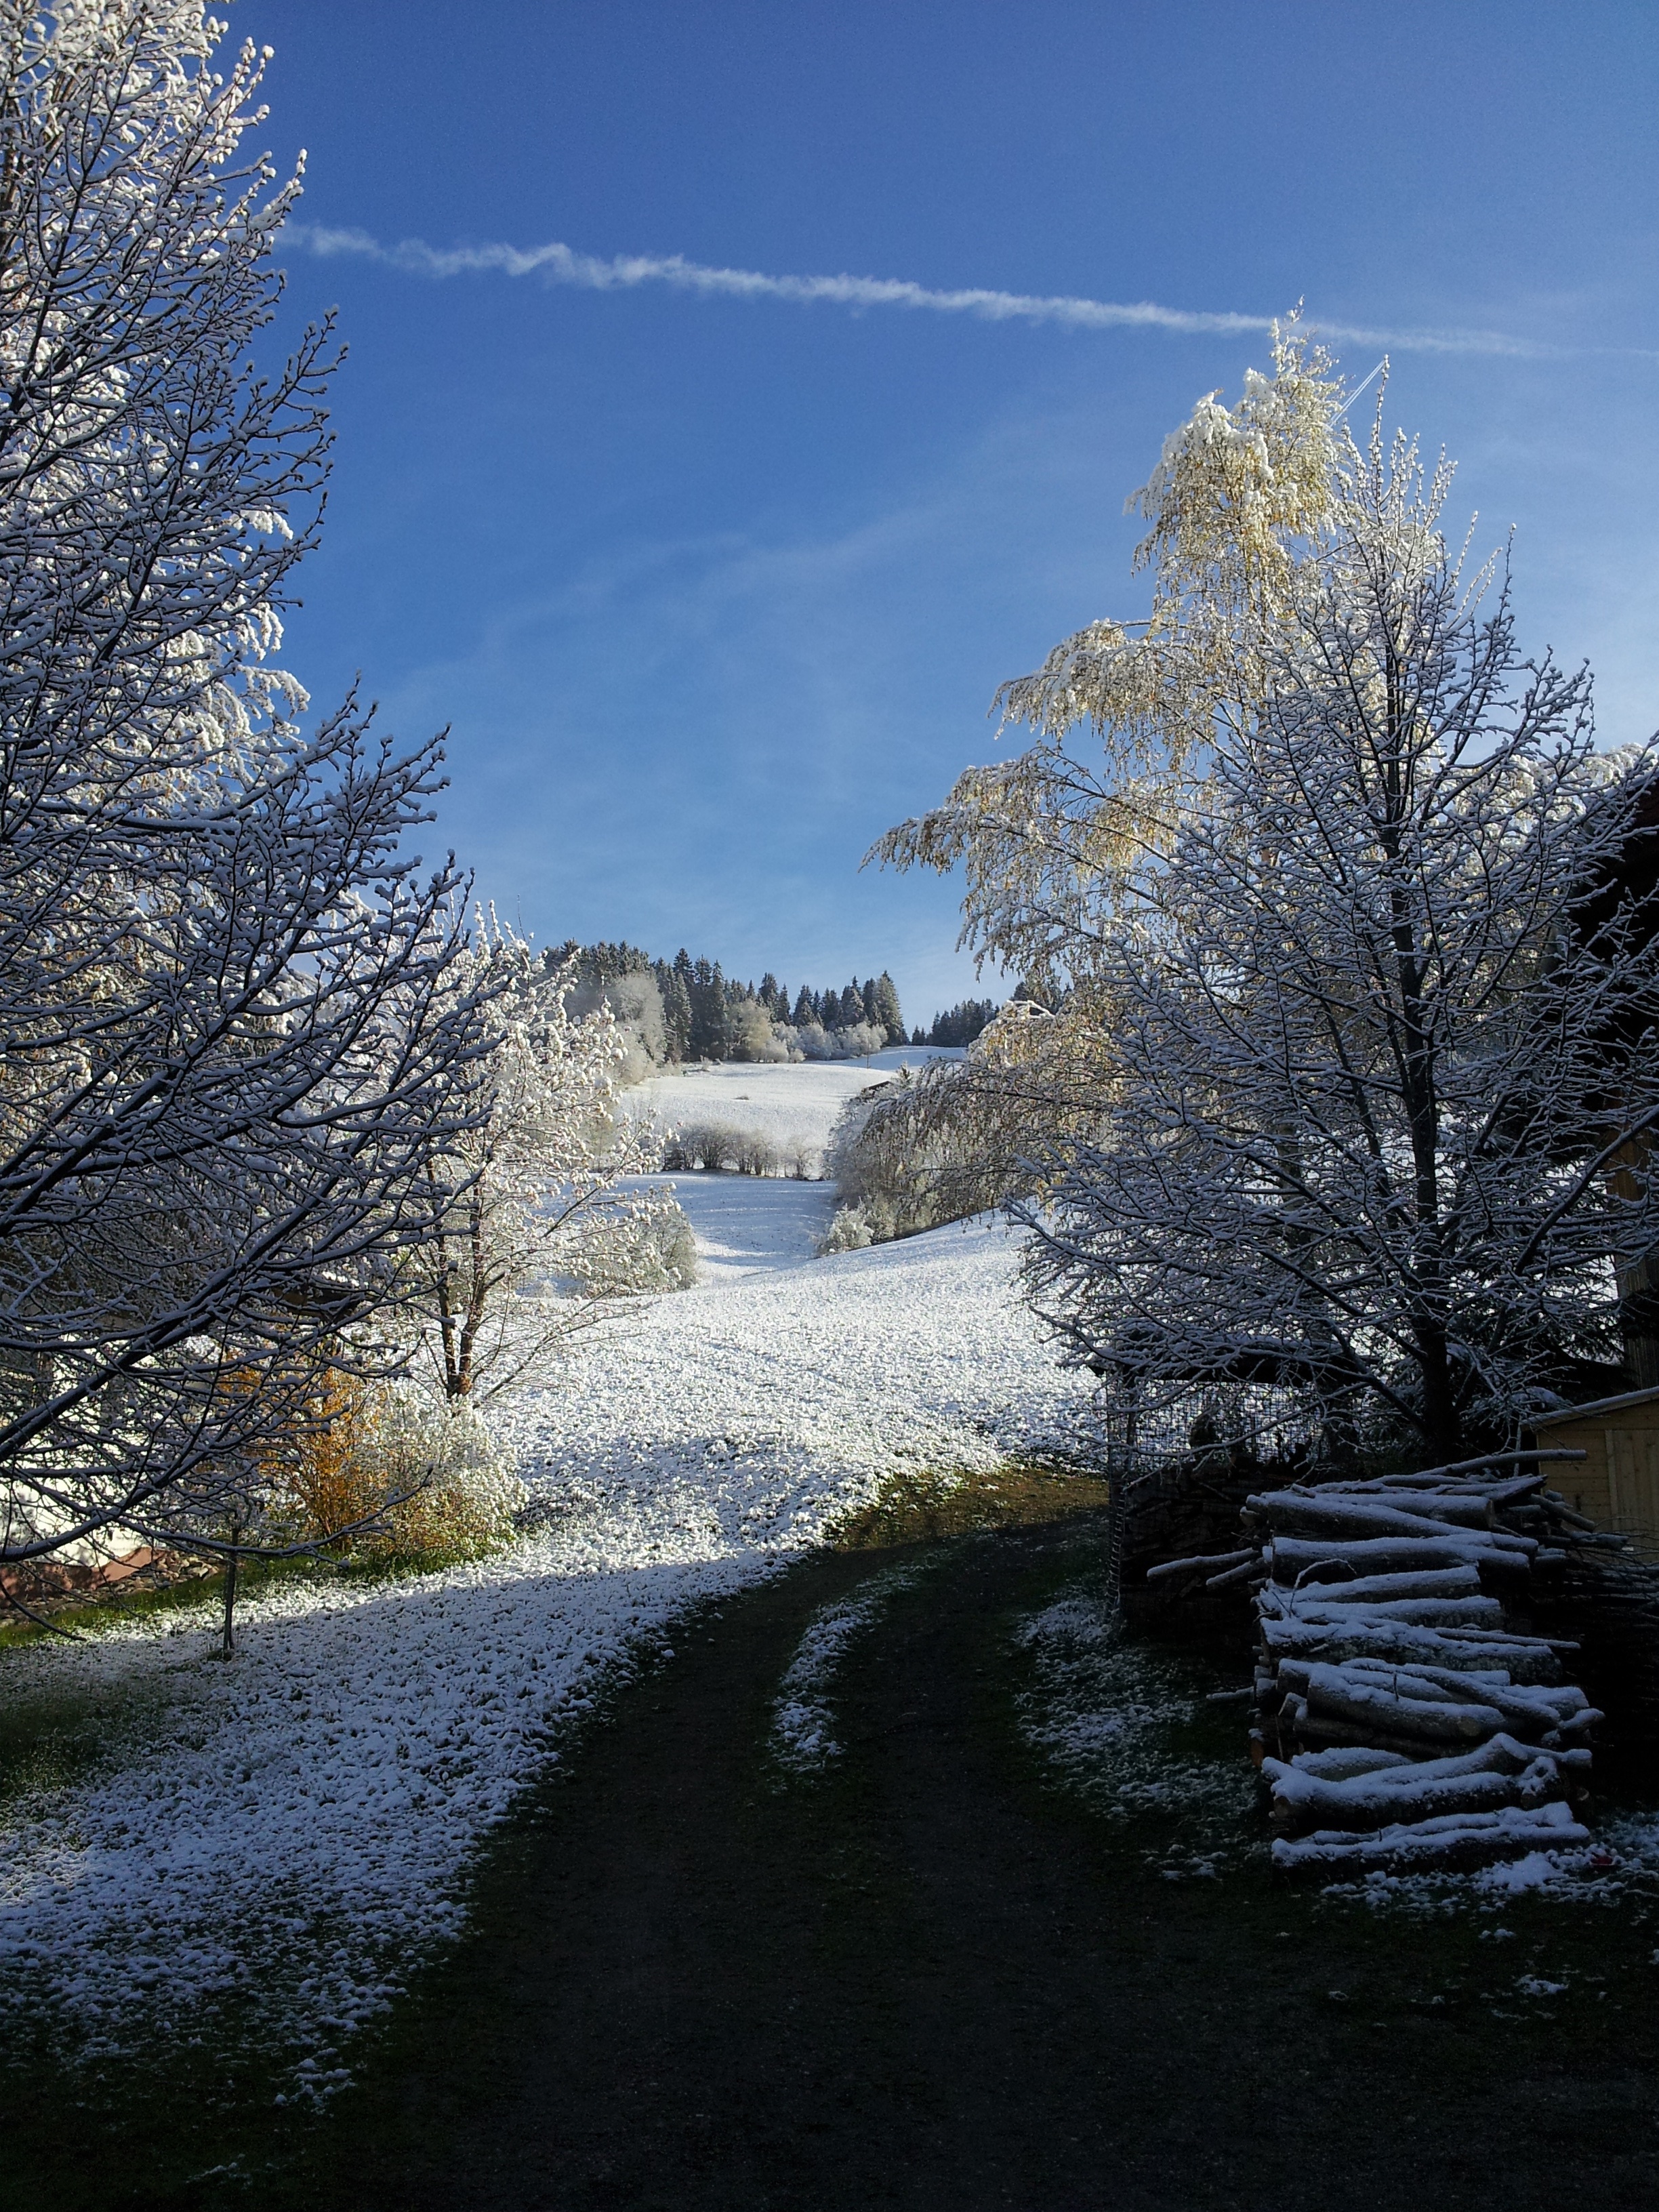
landscape, tree, water, nature, mountain, snow, cold, winter, plant, white, sunlight, morning, flower, lake, frost, river, stream, ice, reflection, autumn, weather, season, body of water, wintry, freezing, tyrol, snow magic, atmospheric phenomenon, woody plant